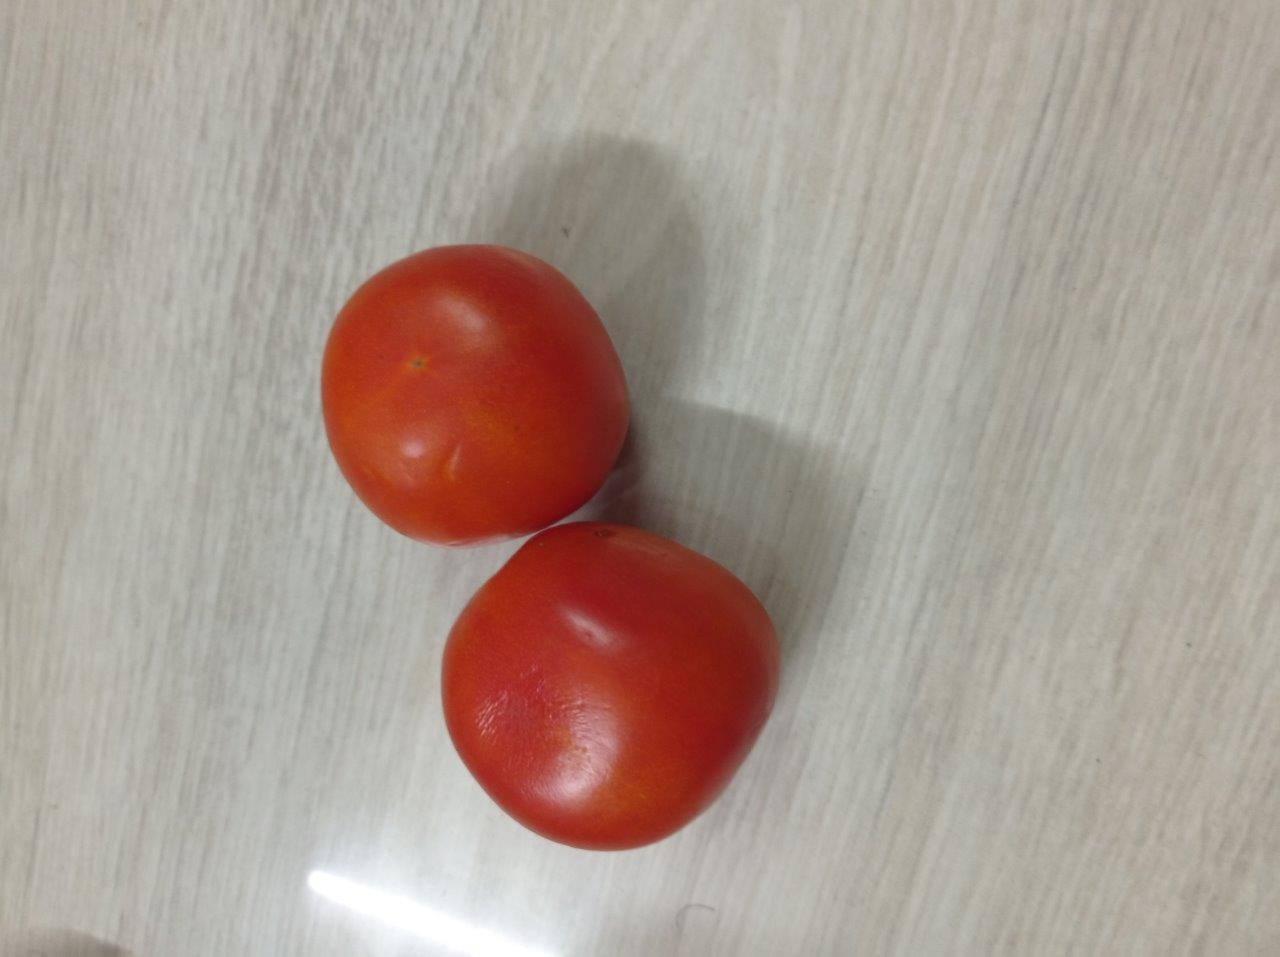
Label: Fresh